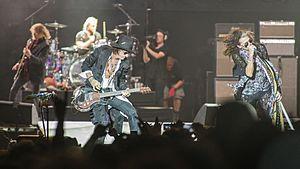
Concert du groupe de rock américain Aerosmith, Hellfest 2017, Clisson, Loire-Atlantique.